Clouded leopard

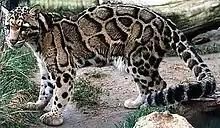
A clouded leopard at the Feline Conservation Center, Rosamond, California

Clouded leopards have been kept in zoos since the early 20th century. The international studbook was initiated in the 1970s. Coordinated breeding programs were started in the 1980s and encompass the European Endangered Species Programme, the Species Survival Plan, and the Indian Conservation Breeding Programme. As of 2014, 64 institutions keep clouded leopards.